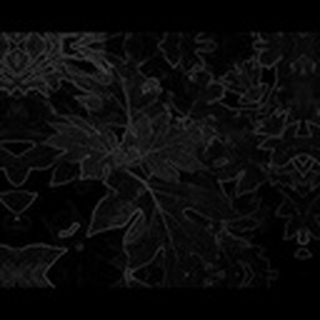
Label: healthy_cotton